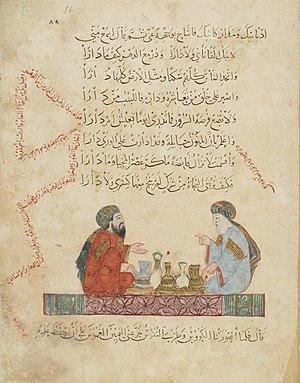
Folio 86r Source